National Mall

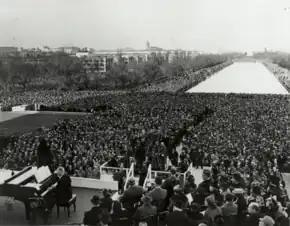
The April 9, 1939, concert by Marian Anderson, facing east from the Lincoln Memorial

In 1918, contractors for the United States Navy's Bureau of Yards and Docks constructed the Main Navy and Munitions Buildings along nearly a third of a mile of the south side of Constitution Avenue (then known as B Street), from 17th Street NW to 21st Street NW. Although the Navy intended the buildings to provide temporary quarters for the United States military during World War I, the reinforced concrete structures remained in place until 1970. After their demolition, much of their former sites became Constitution Gardens, which was dedicated in 1976.